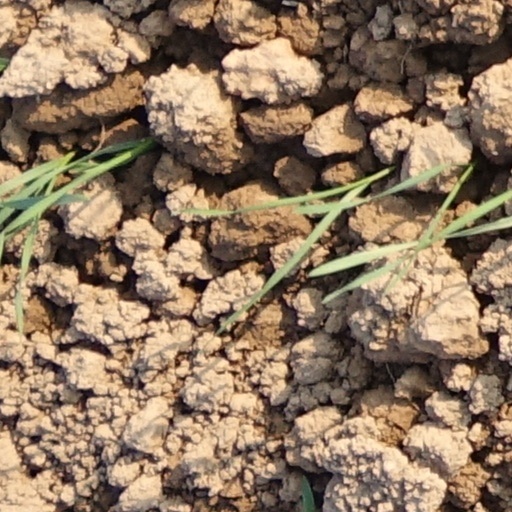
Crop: wheat